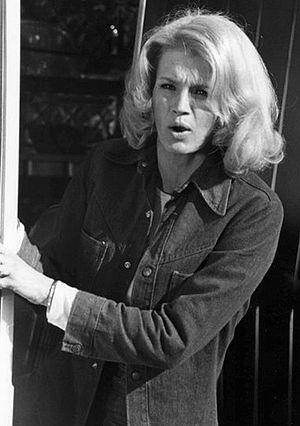
Sergent Anderson est une série télévisée américaine en 92 épisodes de 52 minutes, créée par Robert Collins et diffusée entre le 13 septembre 1974 et le 30 mars 1978 sur le réseau NBC.